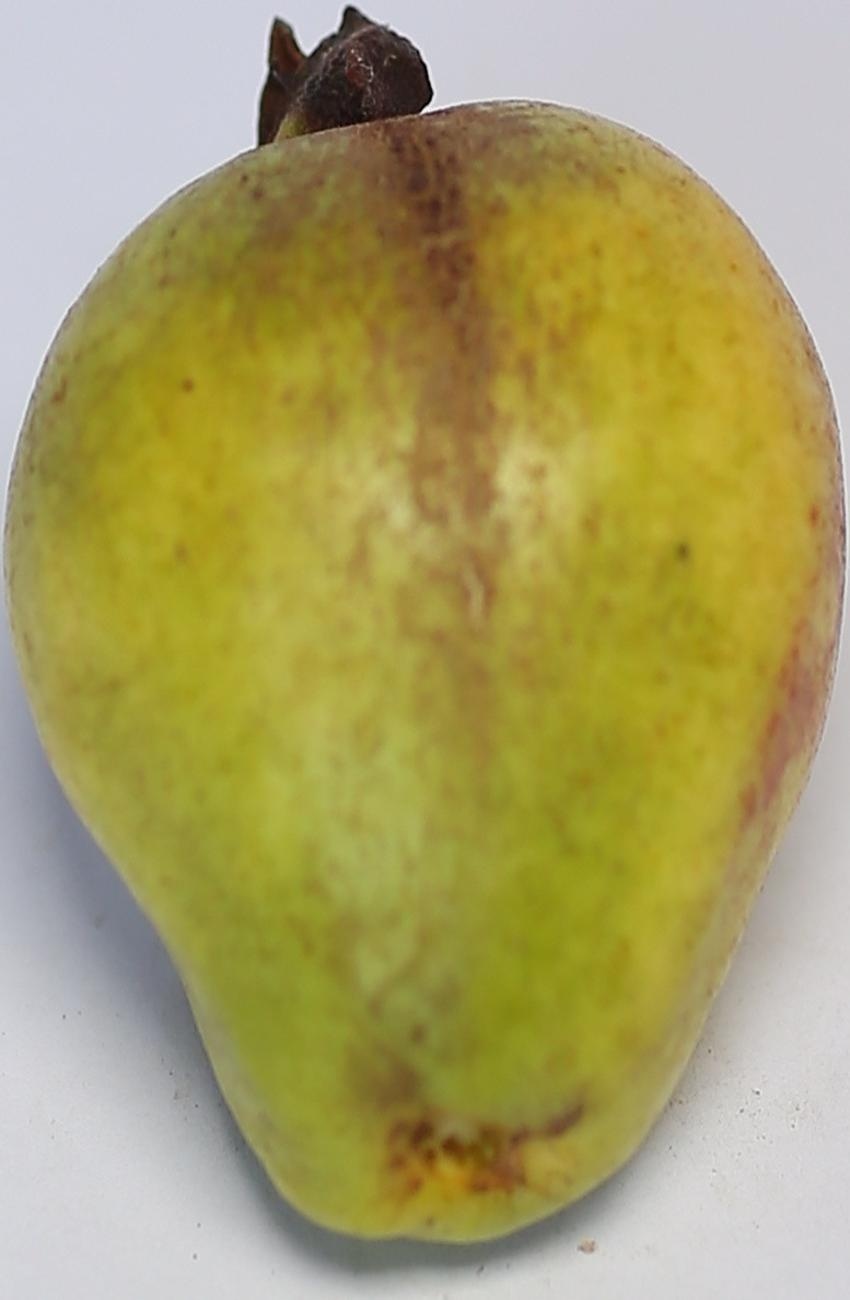
Maturity: green
Variety: riyali